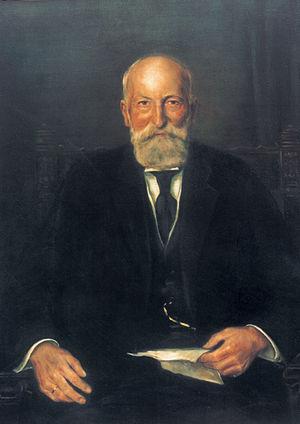
Josef Rodenstock, né à Ershausen le 11 avril 1846 et mort à Erl le 18 février 1932, est un industriel allemand, fondateur de la société Rodenstock, spécialisée dans la fabrication de systèmes optiques.